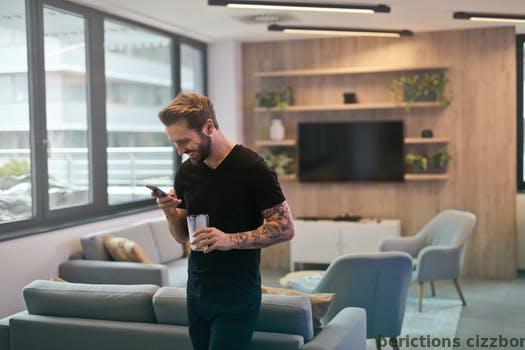
Label: Watermark